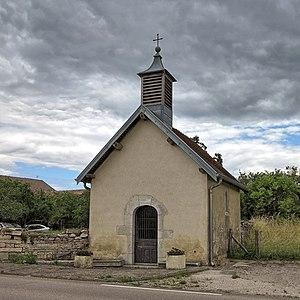
La chapelle de Velleclaire
Velleclaire est une commune française située dans le département de la Haute-Saône, en région Bourgogne-Franche-Comté.
La liste des chapelles de Haute-Saône présente les chapelles situées sur le territoire des communes du département français de Haute-Saône. Il est fait état des diverses protections dont elles peuvent bénéficier et, notamment, les inscriptions et classements au titre des monuments historiques.